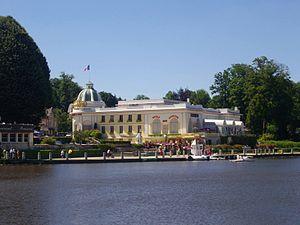
Bagnoles-de-l'Orne est une ancienne commune française, située dans le département de l'Orne en région Normandie, devenue le 1ᵉʳ janvier 2016 une commune déléguée au sein de la commune nouvelle de Bagnoles de l'Orne Normandie.